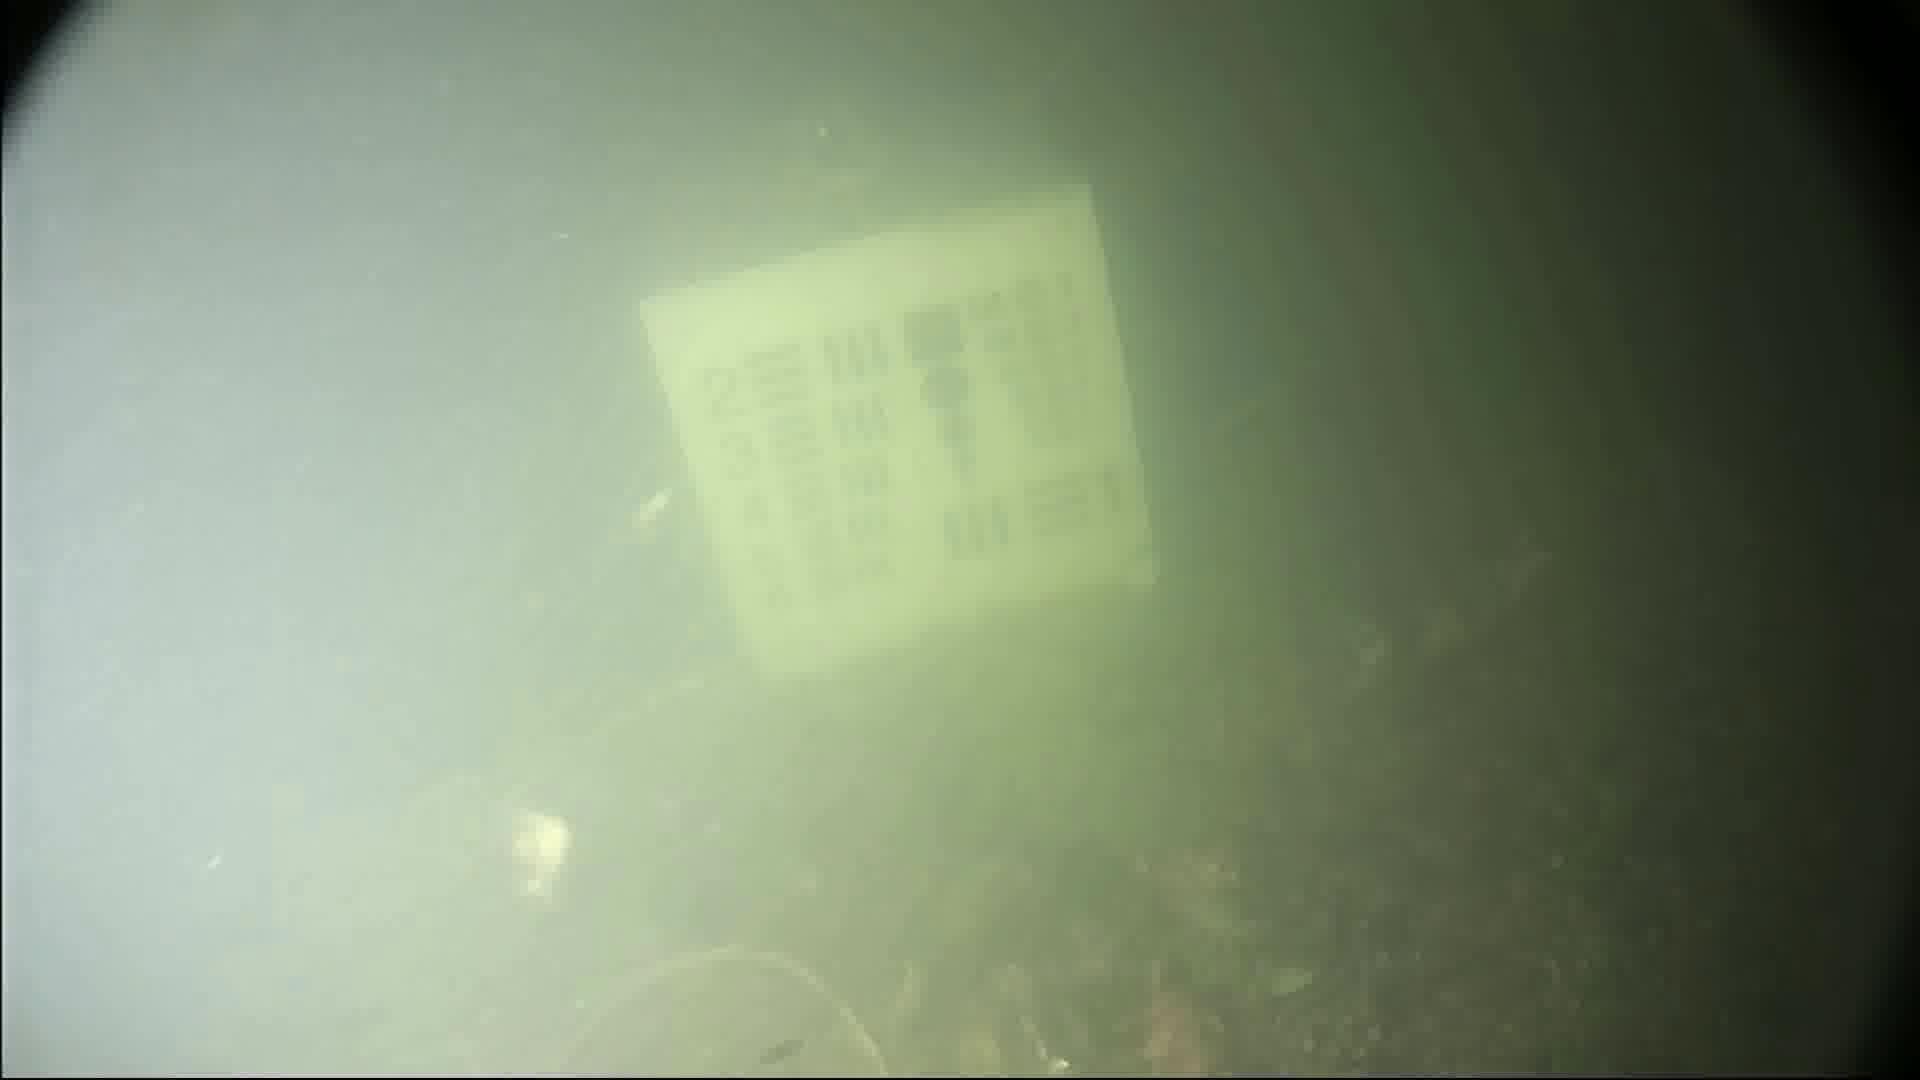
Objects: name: crab